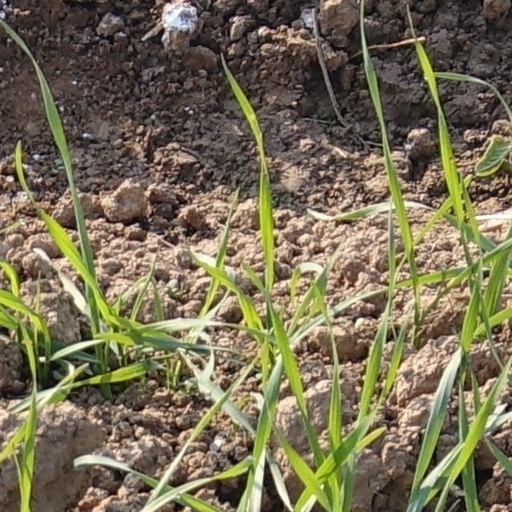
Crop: wheat